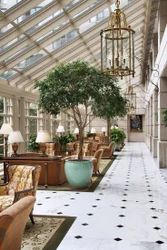
Label: Hotel_&_Cafe_Interior_Designing_Services